Gladys Elinor Watkins

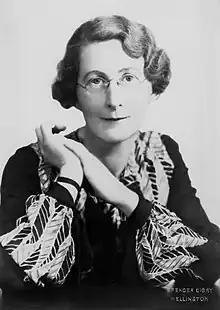
Watkins photographed by Spencer Digby

Gladys Elinor Watkins (20 October 1884 – 30 October 1939) was a New Zealand music teacher, singer, and pianist. However, she is most notable for being the first official carillonneur of the National War Memorial Carillon in Wellington.